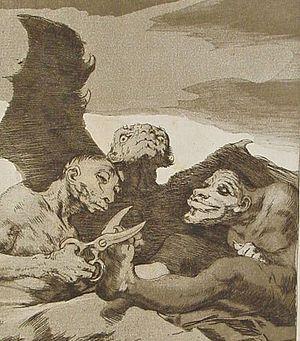
Los caprichos est une série de 80 gravures du peintre espagnol Francisco de Goya, consistant en une satire de la société espagnole de la fin du XVIIIᵉ siècle, surtout de la noblesse et du clergé.